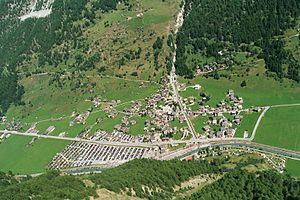
Täsch est une commune suisse du canton du Valais, située dans le district de Viège, elle compte plus de 1200 habitants. La commune dispose d'un important parking pour les hôtes de la station de Zermatt qui doivent rejoindre la station par un train navette.